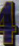
Number: 4